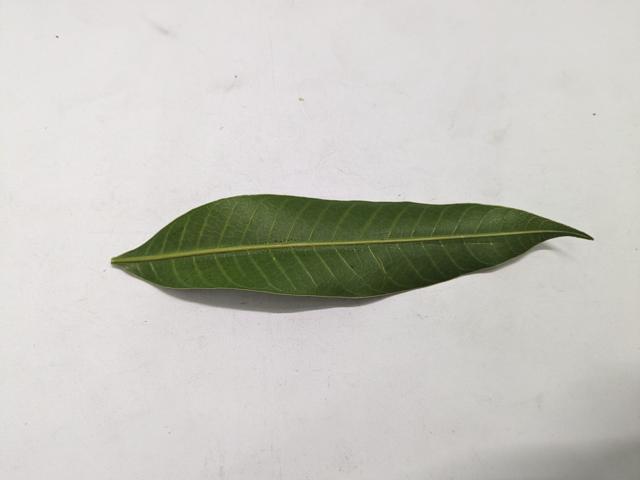
Mango leaf variety: Chaunsa